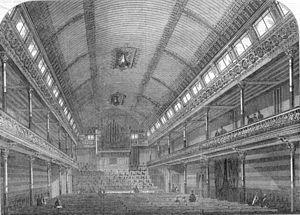
Le théâtre Saint-George est une salle de spectacle londonienne construite en 1867 à Langham Place, Regent Street, et détruite en 1966.